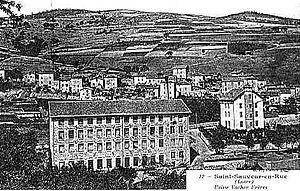
Usine Vacher dans les années 1900
Saint-Sauveur-en-Rue est une commune française située dans le département de la Loire, en région Auvergne-Rhône-Alpes.